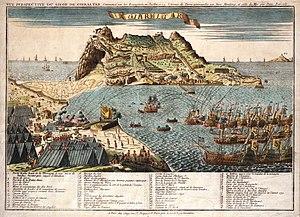
Vue perspective du siège de Gibraltar, commencé par les Espagnols en Juillet 1779. Gravure française avec texte explicatif.